Vittae

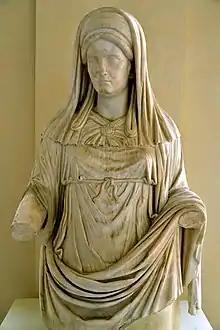
2nd-century CE portrait depicting a Vestal Virgin, the looped strings by her neck may be

Accounts from Propertius, a 1st-century BCE Roman love elegist, suggest that "vittae" were components of the bridal attire. In of his poems, Propertius depicts the perspective of a deceased woman named Cornelia on Paullus, her still living husband, stating "Soon, the bordered (toga) yielded to wedding torches, and another captured my bound hair, and I was joined to your bed, Paullus, destined to leave it." This passage may be interpreted as referring to Cornelia abandoning her childhood fillets for bridal fillets, or as Cornelia relinquishing her childhood fillets for matronal fillets. Another passage from Propertius details the misfortunes of Arethusa, who laments that their wedding was tainted as her "vitta" was not placed upon her head properly. The , alongside the , are used in Roman literature as shorthand for the Roman matron. Tibullus, a 1st-century BCE Roman elegist, implores Delia, his mistress, to behave like a proper Roman woman, saying "Teach her to be chaste, although no "vitta" binds her hair together." Similarly, Plautus describes an incident in which a slave named Palaestrio advised as old man named Periplectomenus to disguise the prostitute Acroteleutium as his wife, instructing him to adorn her with "vittae" styled after the "fashion of matrons." It is likely that "vittae" were considered to be representative of chastity and purity: the 4th-century grammarian Servius states that prostitutes were forbidden from wearing the garment and Ovid commands the "chaste" "vittae" to stay away from his sexually explicit poems. British-Canadian Classicist Elaine Fantham proposes that the "vittae" may have offered some variety of "moral protection" comparable to the ""bulla"," an apotropaic amulet used to protect Roman boys. The "vittae" are also mentioned as an ornament of the Vestal Virgins: Ovid describes the Vestal Virgin Rhea Silvia adorned with the garment, 4th-century Roman orator Quintus Aurelius Symmachus also describes the Vestal Virgins as decorated with the "vittae", the 2nd-century Roman poet Juvenal mentions a priestess wearing the "vitta". Two Christian authors, the 4th-century Christian writers Prudentius and Ambrose, also connect the "vittae" to the Vestal Virgins: Prudentius describes a Vestal Virgin sitting down whilst wearing a "vitta" and Ambrose describes the "veiled and filleted" head of Vestal Virgins.